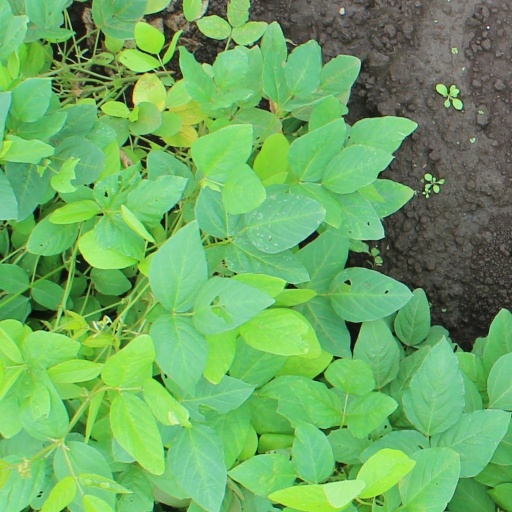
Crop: soybean